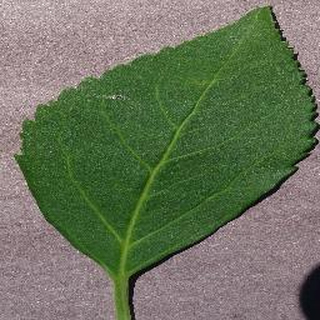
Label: healthy_cherry